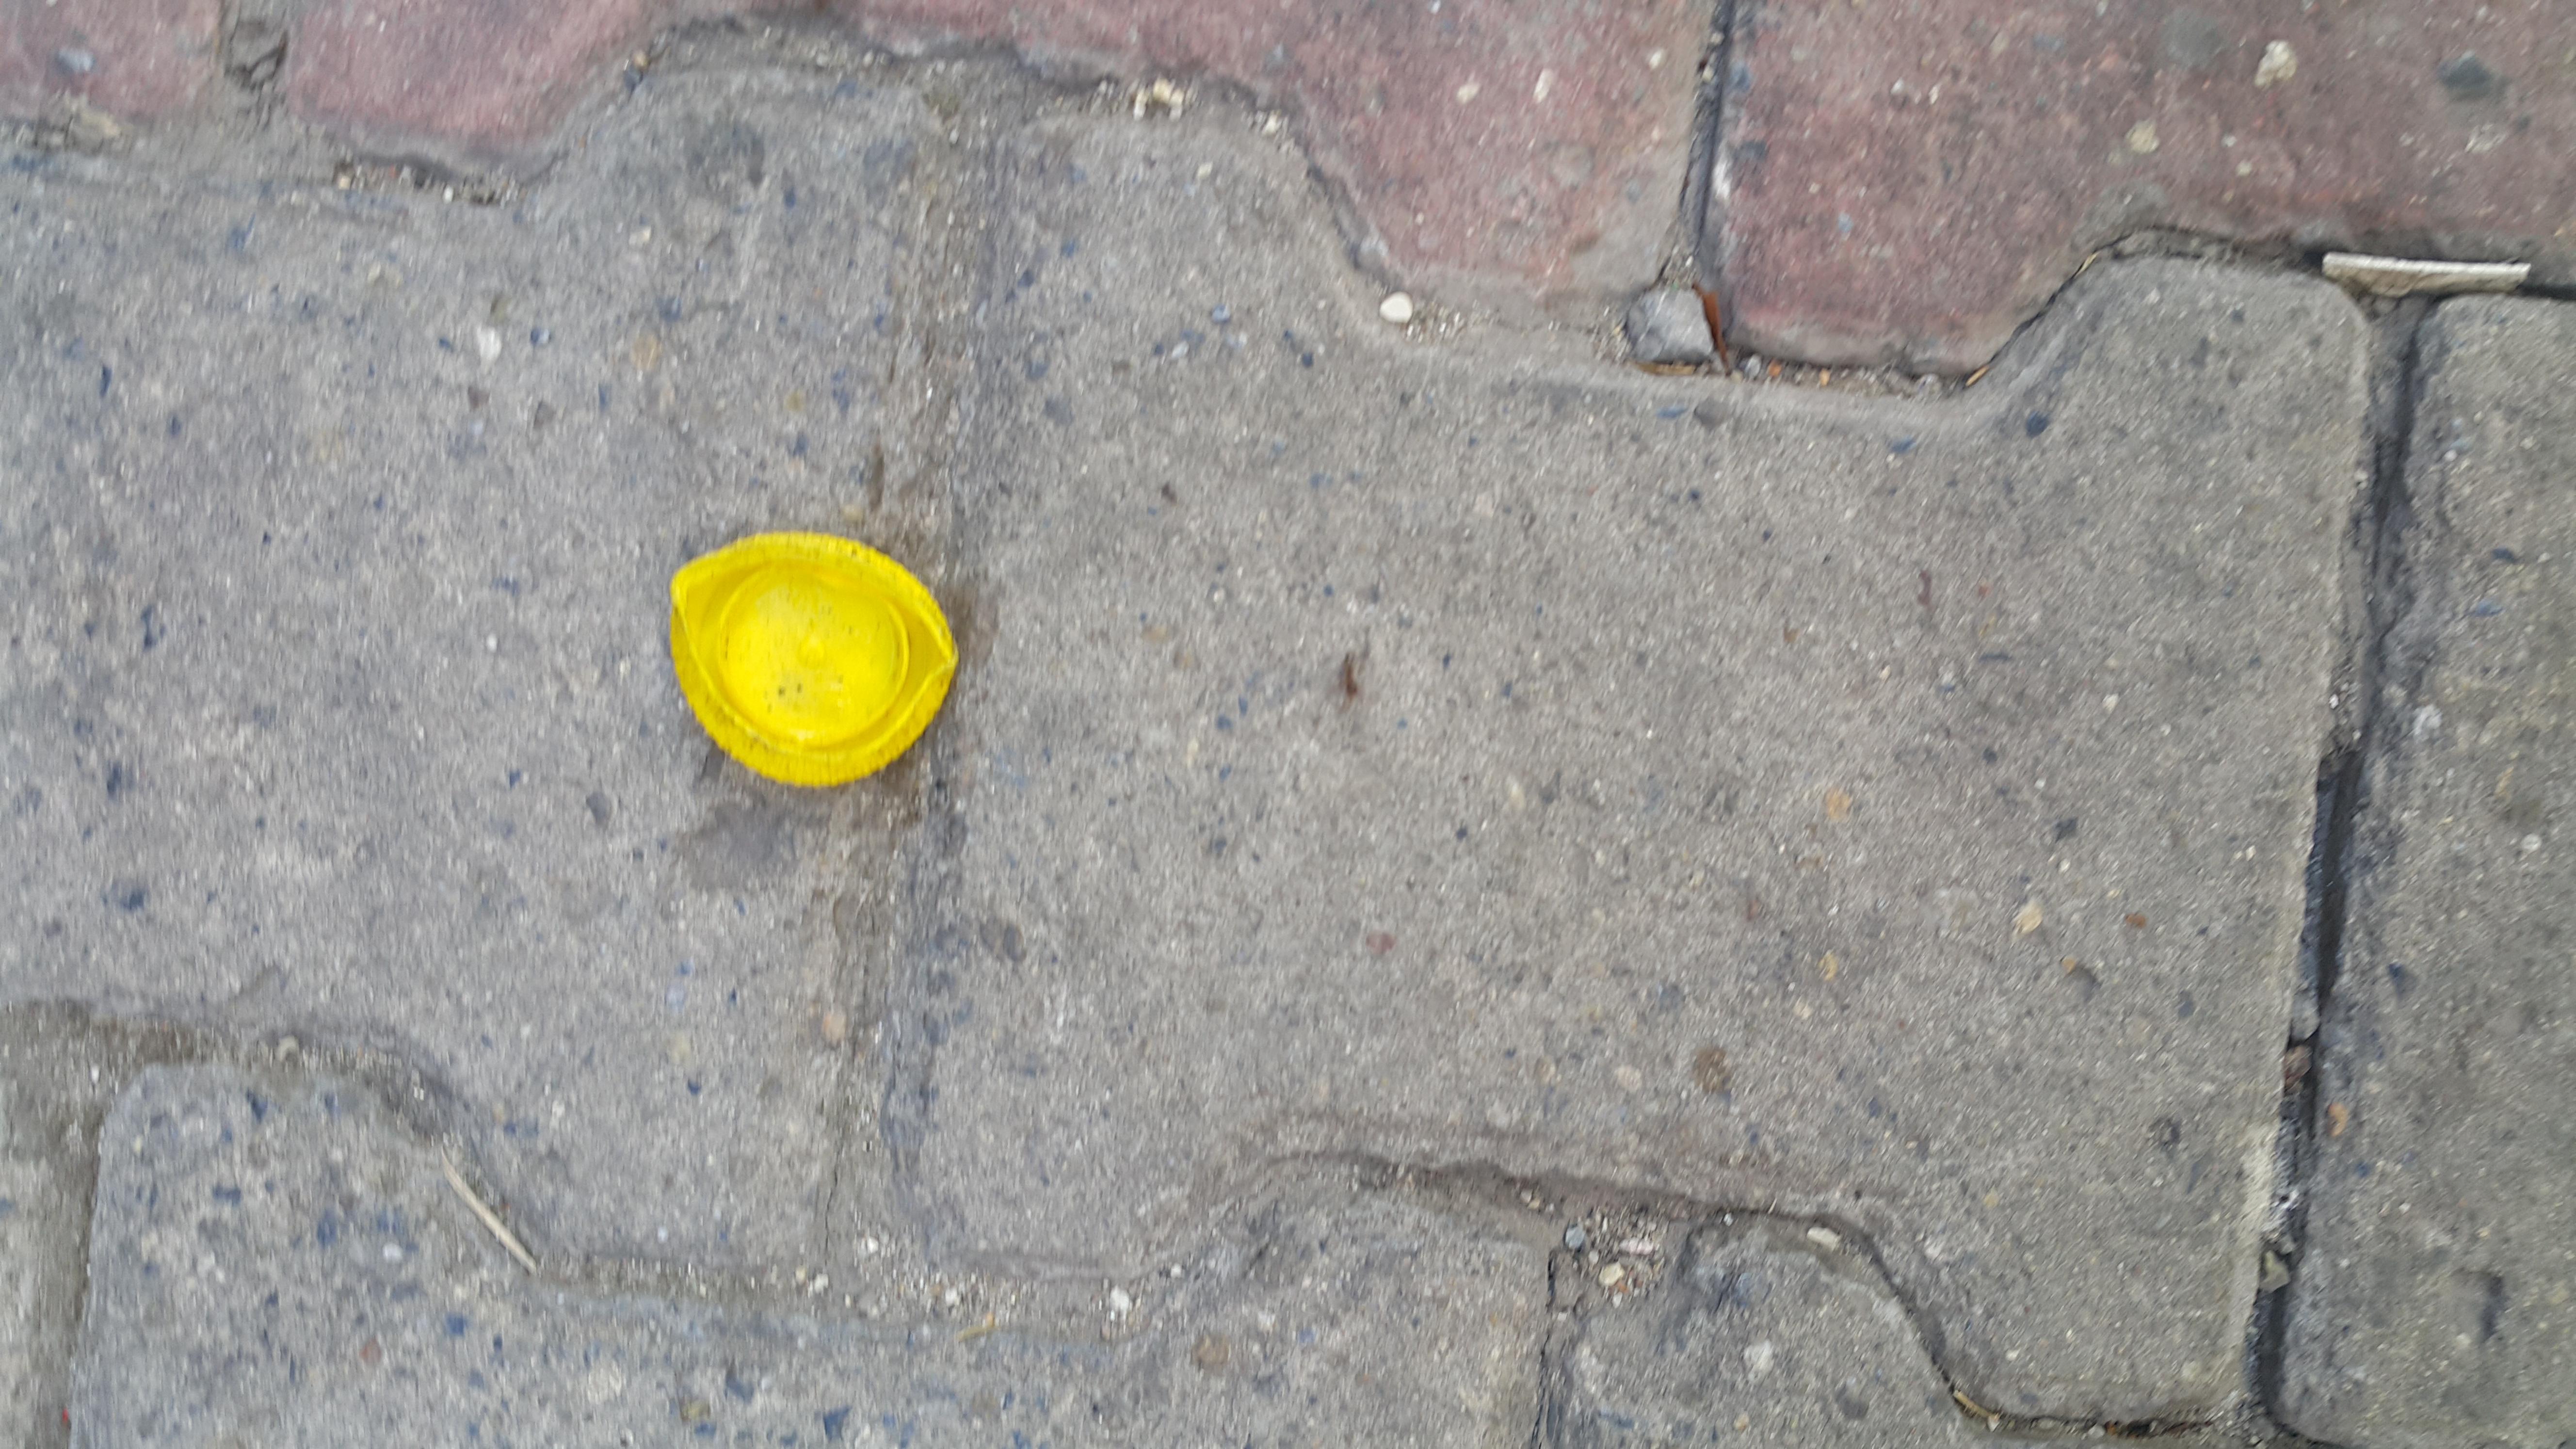
Object: Plastic bottle cap (Bottle cap)

Object: Unlabeled litter (Unlabeled litter)